History of coins in Italy

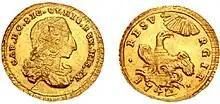
Sicilian oncia, 1742

An augustalis or augustale, also agostaro, was a gold coin minted in the Kingdom of Sicily beginning in 1231. It was issued by Frederick II, Holy Roman Emperor (from 1220) and King of Sicily (from 1198), and was minted until his death in 1250. In addition, a half augustalis was issued. It was identical in design, but smaller and half the weight. The name "augustalis" means literally "of the august one", referring to the coin's provenance from the emperor himself, but also linking it with the Roman Emperor, who was commonly styled Augustus.